National Youth Orchestra of China

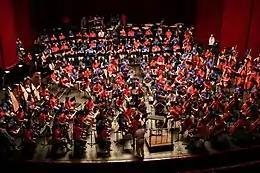
The National Youth Orchestra of China (in red) rehearsing alongside the National Youth Orchestra of the United States of America (in blue) at Purchase College on July 16, 2017.

The inaugural NYO-China, comprising 105 students, gathered in early July on East Stroudsburg University of Pennsylvania to begin their two-week residency under resident conductor Jindong Cai, professor of conducting at Stanford University, and a suite of bilingual teaching artists recruited from leading orchestras worldwide; concertmaster of the New York Philharmonic Frank Huang served as the teaching artist for the orchestra's violin section. Besides full orchestral and sectional rehearsals, students also attended seminars and workshops on Alexander Technique with Lori Schiff and improvisation with Eugene Friesen, as well as chamber music activities coordinated by the residency's staff. Students also recorded with WQXR-FM and "From the Top" on NPR, participated in excursions to Yale University and New York City, and rehearsed with Carnegie Hall's National Youth Orchestra of the United States of America (NYO-USA) at their residency at Purchase College in New York.